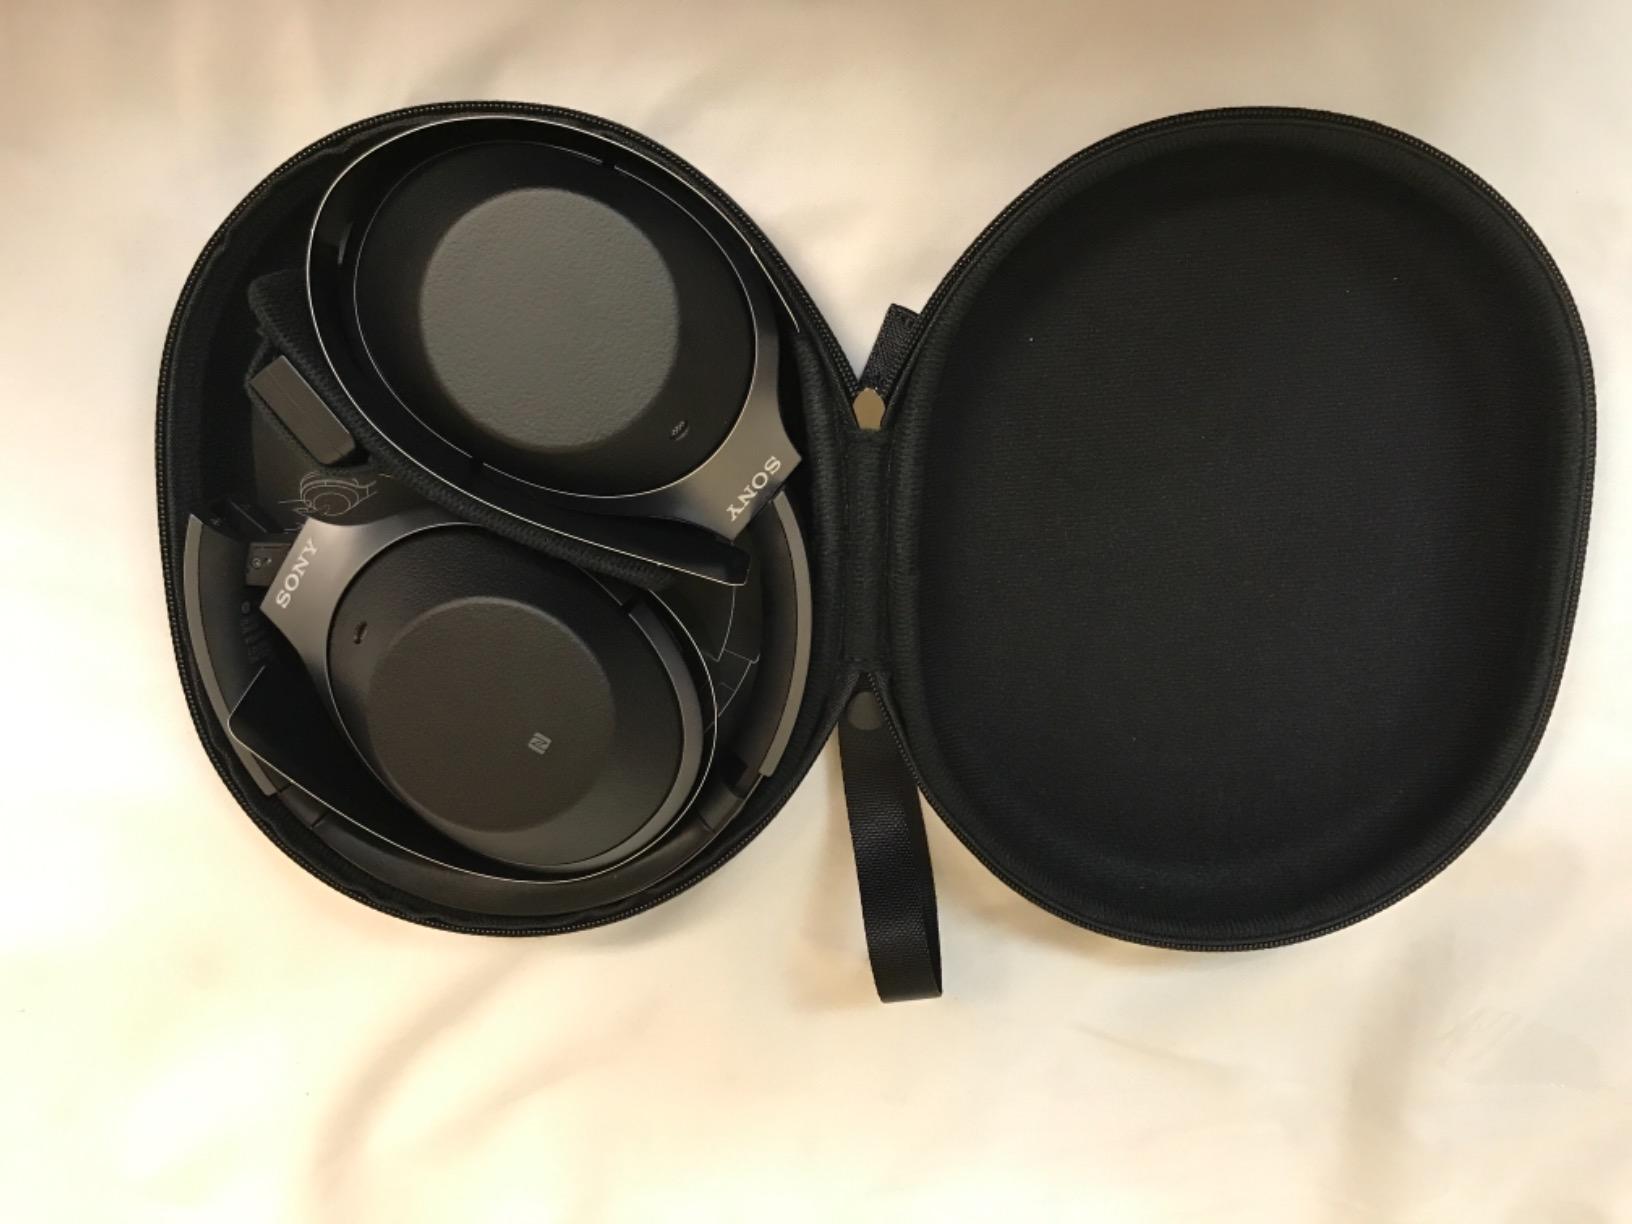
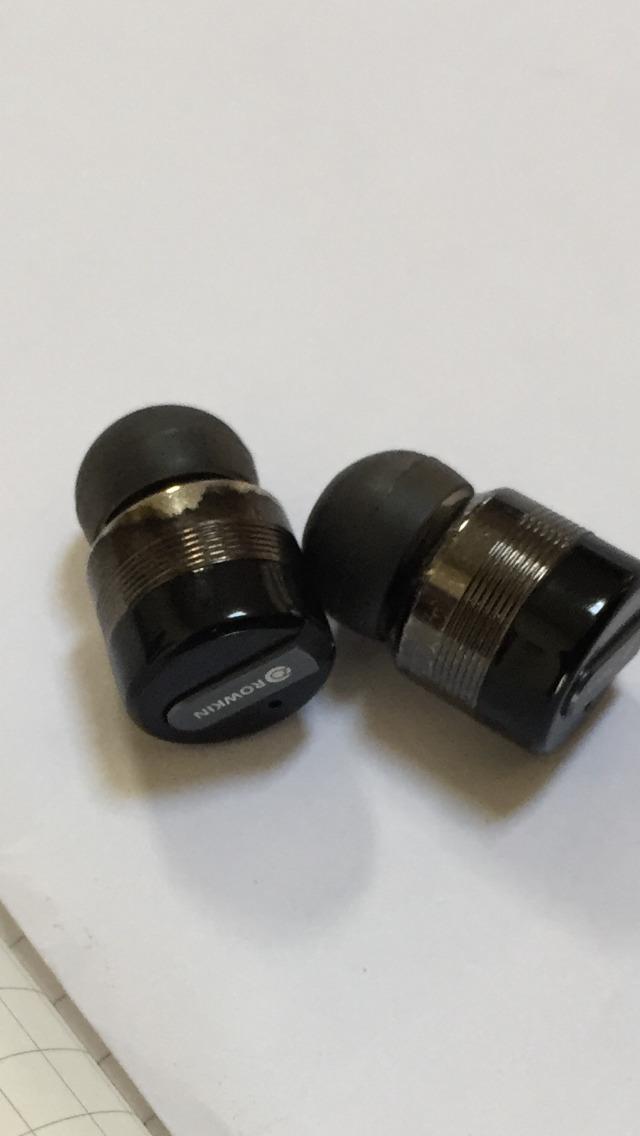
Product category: headphones
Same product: no